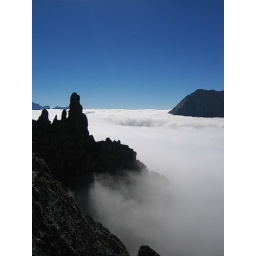
swimming in the white